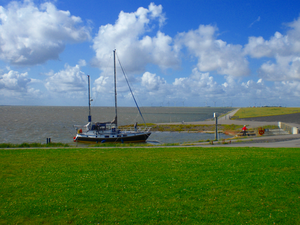
Embsbøl-Horsbøl / Galleri
Embsbøl-Horsbøl, Emmelsbüll-Horsbüll eller Ämesbel-Hoorbel er en landsby og kommune i det nordlige Tyskland under Kreis Nordfriesland i delstaten Slesvig-Holsten. Byen ligger i det nordvestlige Sydslesvig.